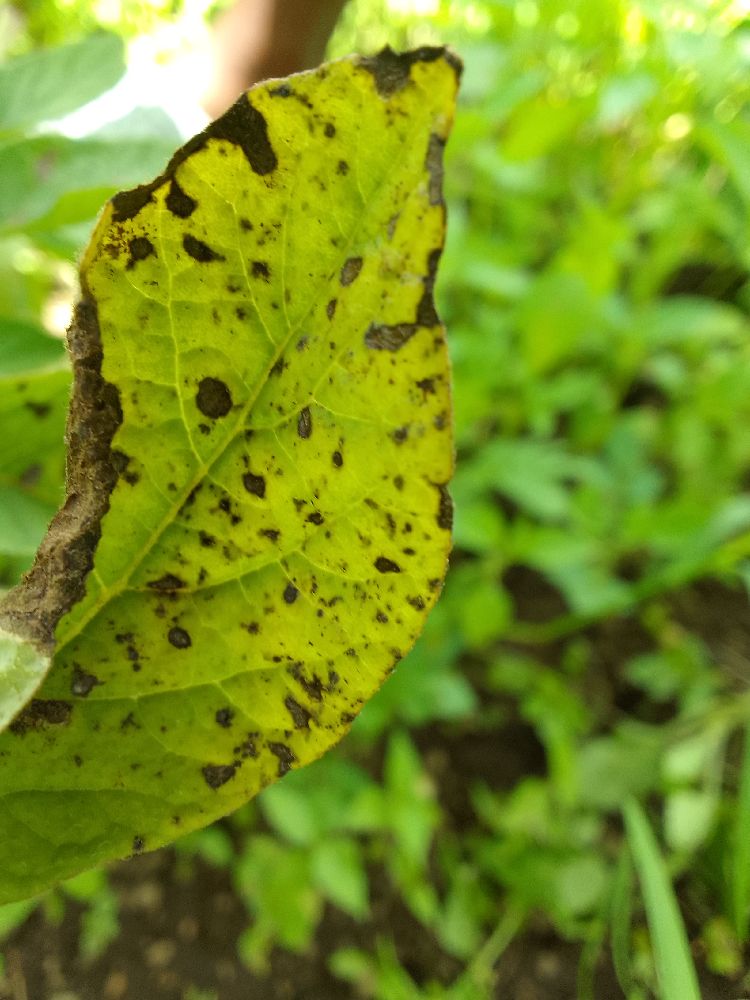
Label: Early blight